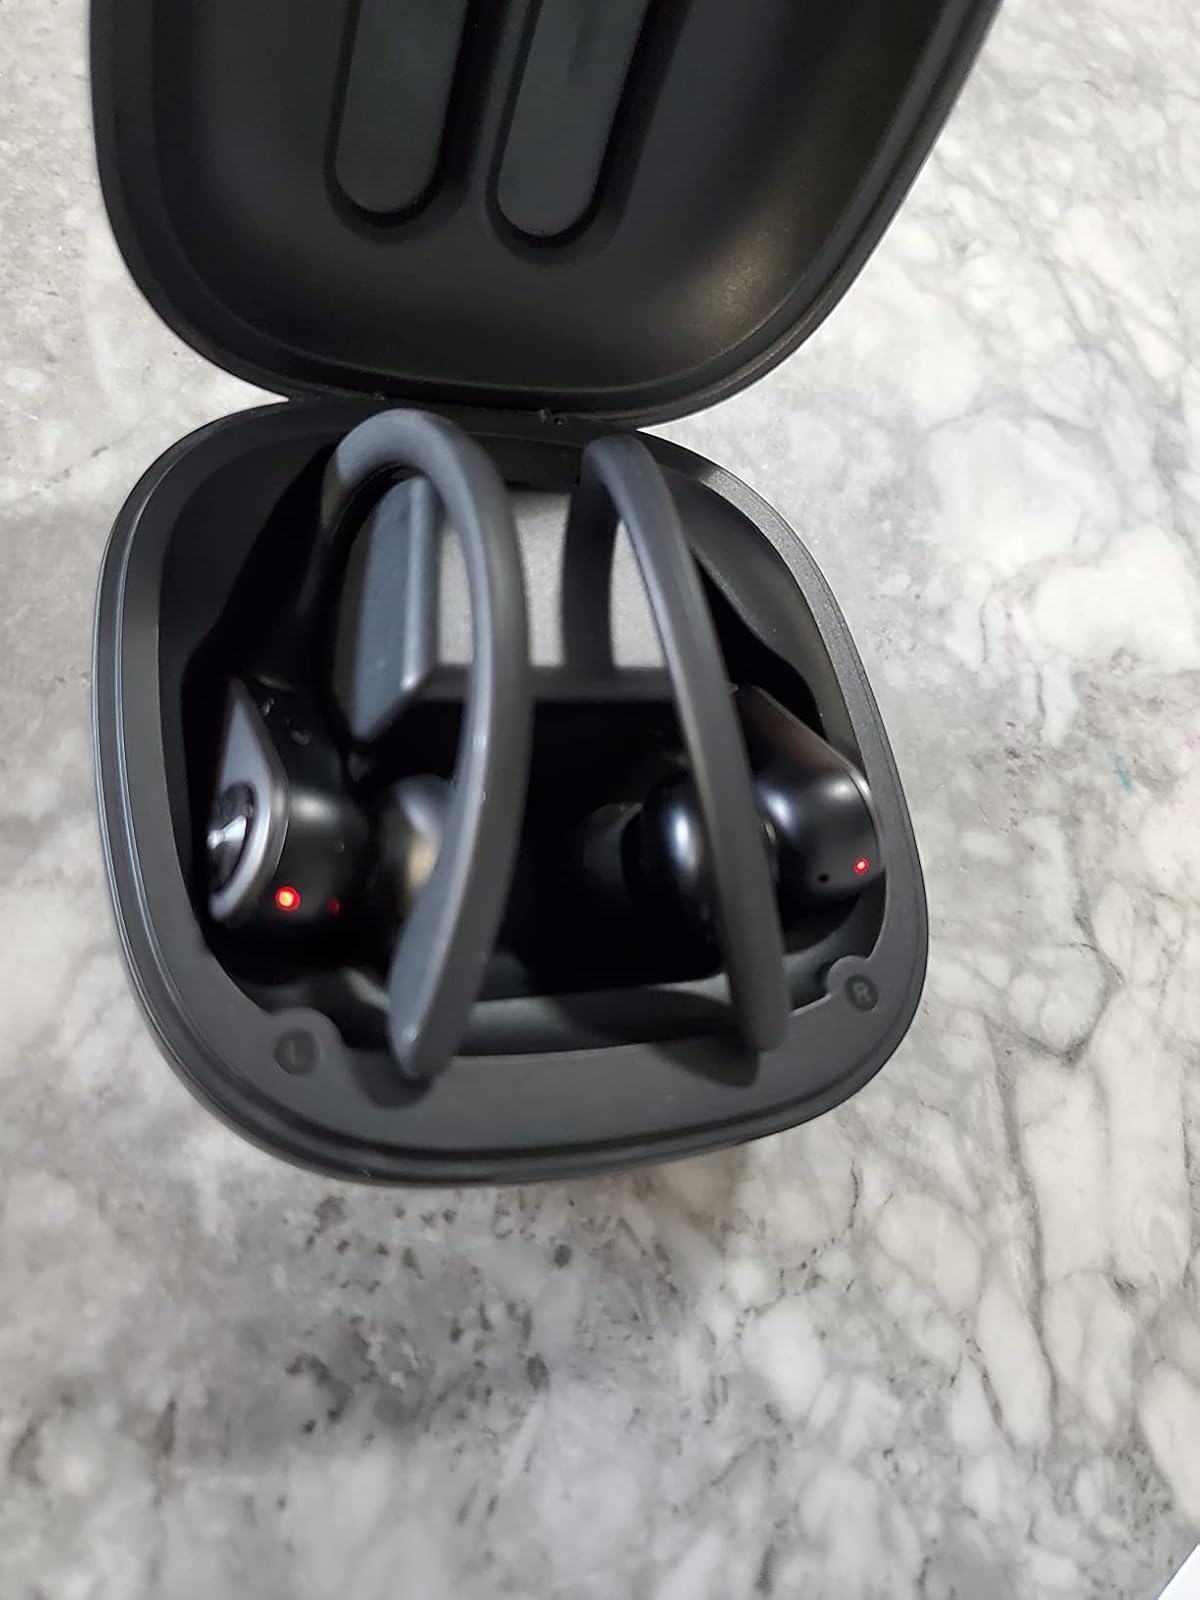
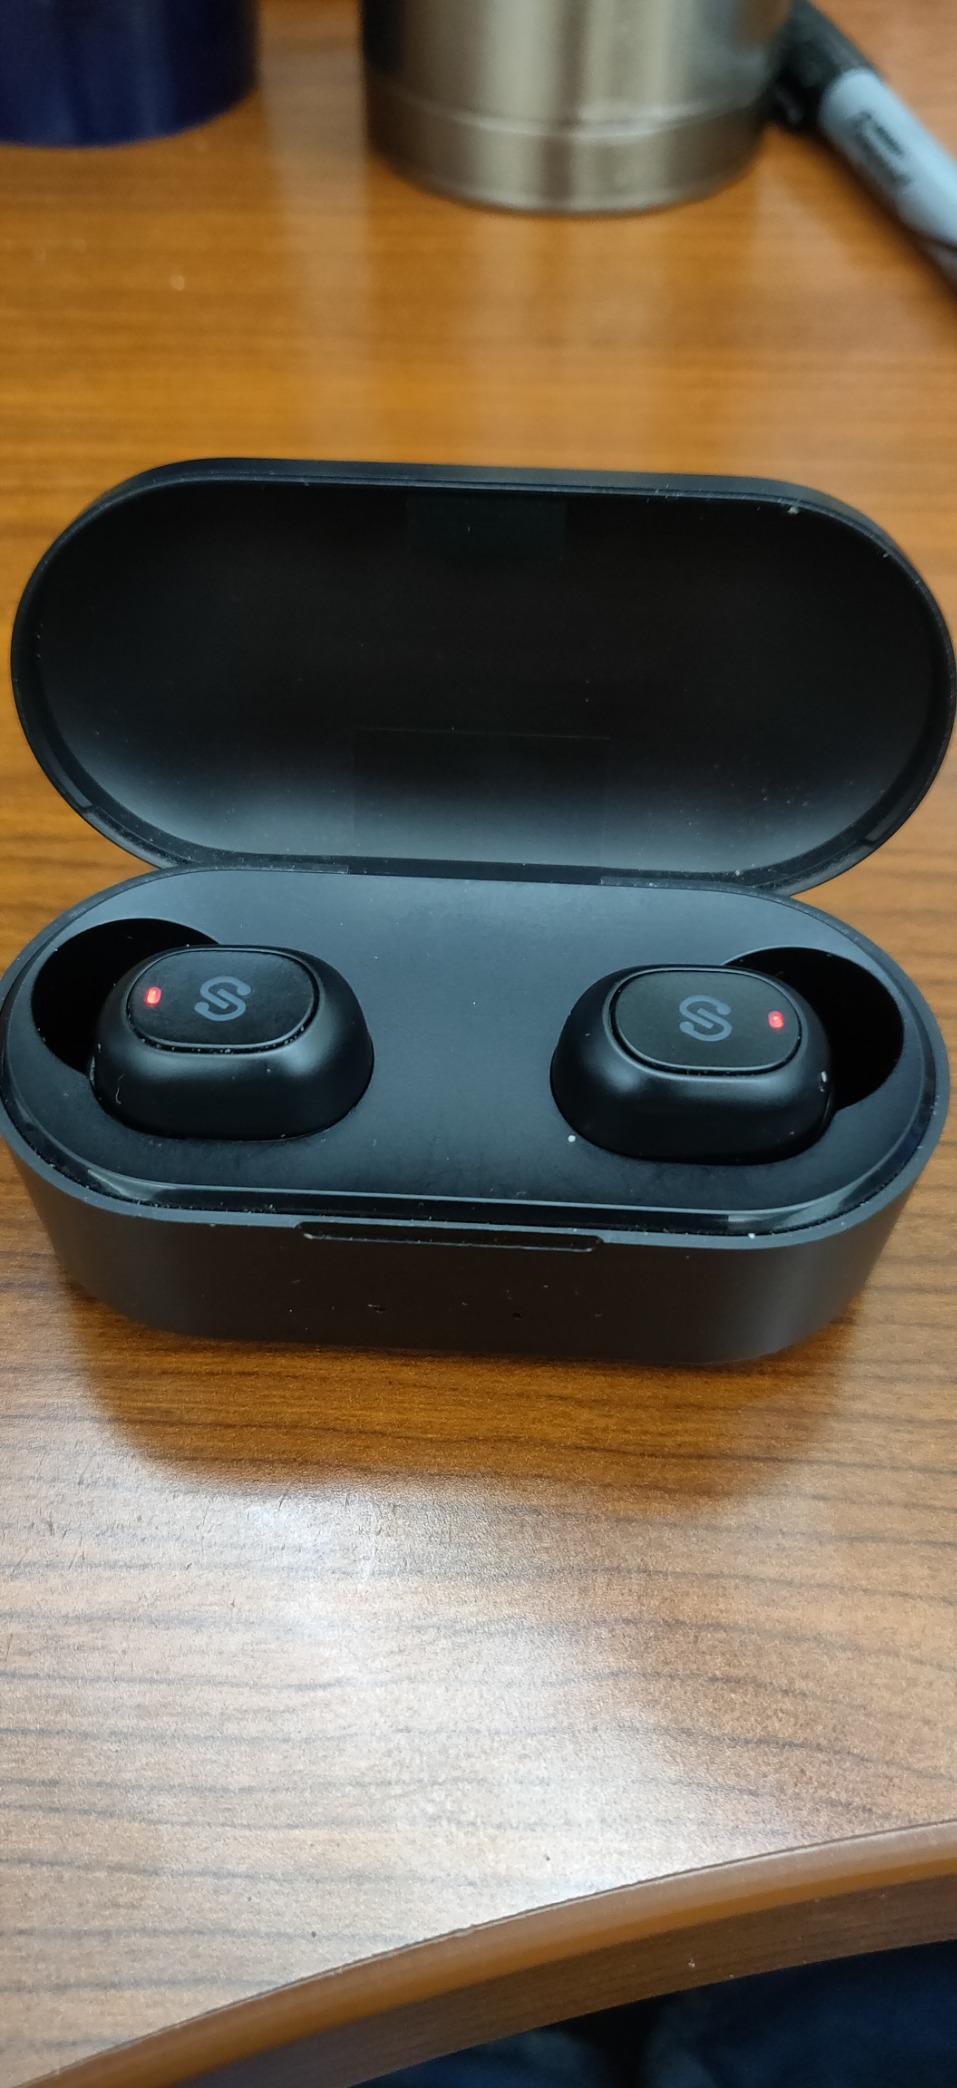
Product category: earbuds
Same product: no